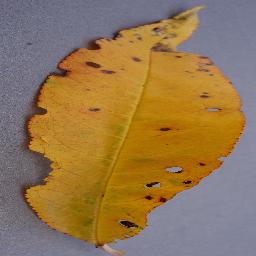
Label: Peach___Bacterial_spot